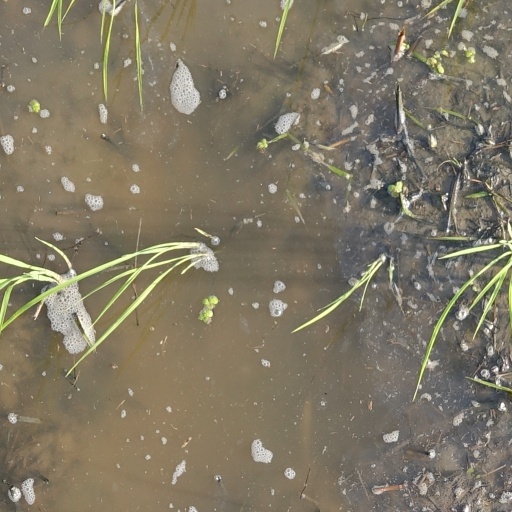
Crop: rice